Heesen Yachts

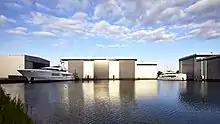
The Heesen Yachts yard in Oss, The Netherlands

The Heesen Yachts shipyard is situated in the southern Netherlands town of Oss. Covering 4.4 acres, the yard comprises nine construction sheds and five dry docks. A new construction facility was developed in 2003, and this was further enhanced in 2015 when work began on a new 85-metre (279 ft) dry dock and 90-metre (295 ft) construction hall on the site of sheds 2 and 3, which were originally built in 1985. Work on the new dry dock and construction hall was completed in September 2016. The yard now has the capability to build yachts up to 83 metres (272 ft) in length. In addition, Heesen has its own interiors construction department based in the nearby town of Winterswijk. Following recent expansion, the Winterswijk production area now covers 8,100 square metres, allowing the yard to cater for the increasing size of yacht it is building and the increasing number of orders under construction.